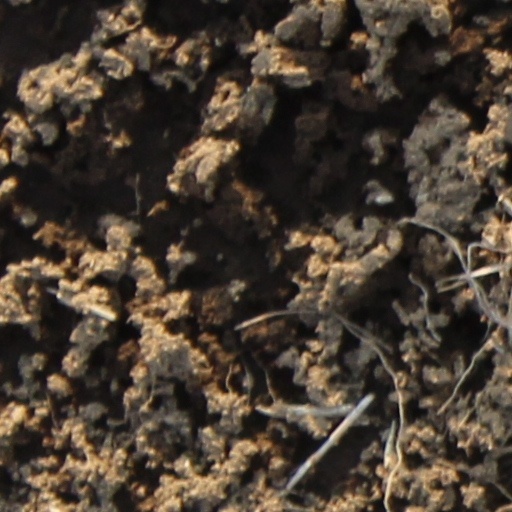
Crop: wheat